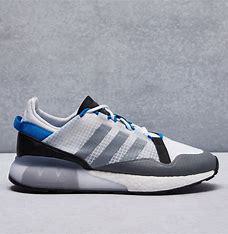
Brand: Adidas
Model: ZX 2K Boost 2